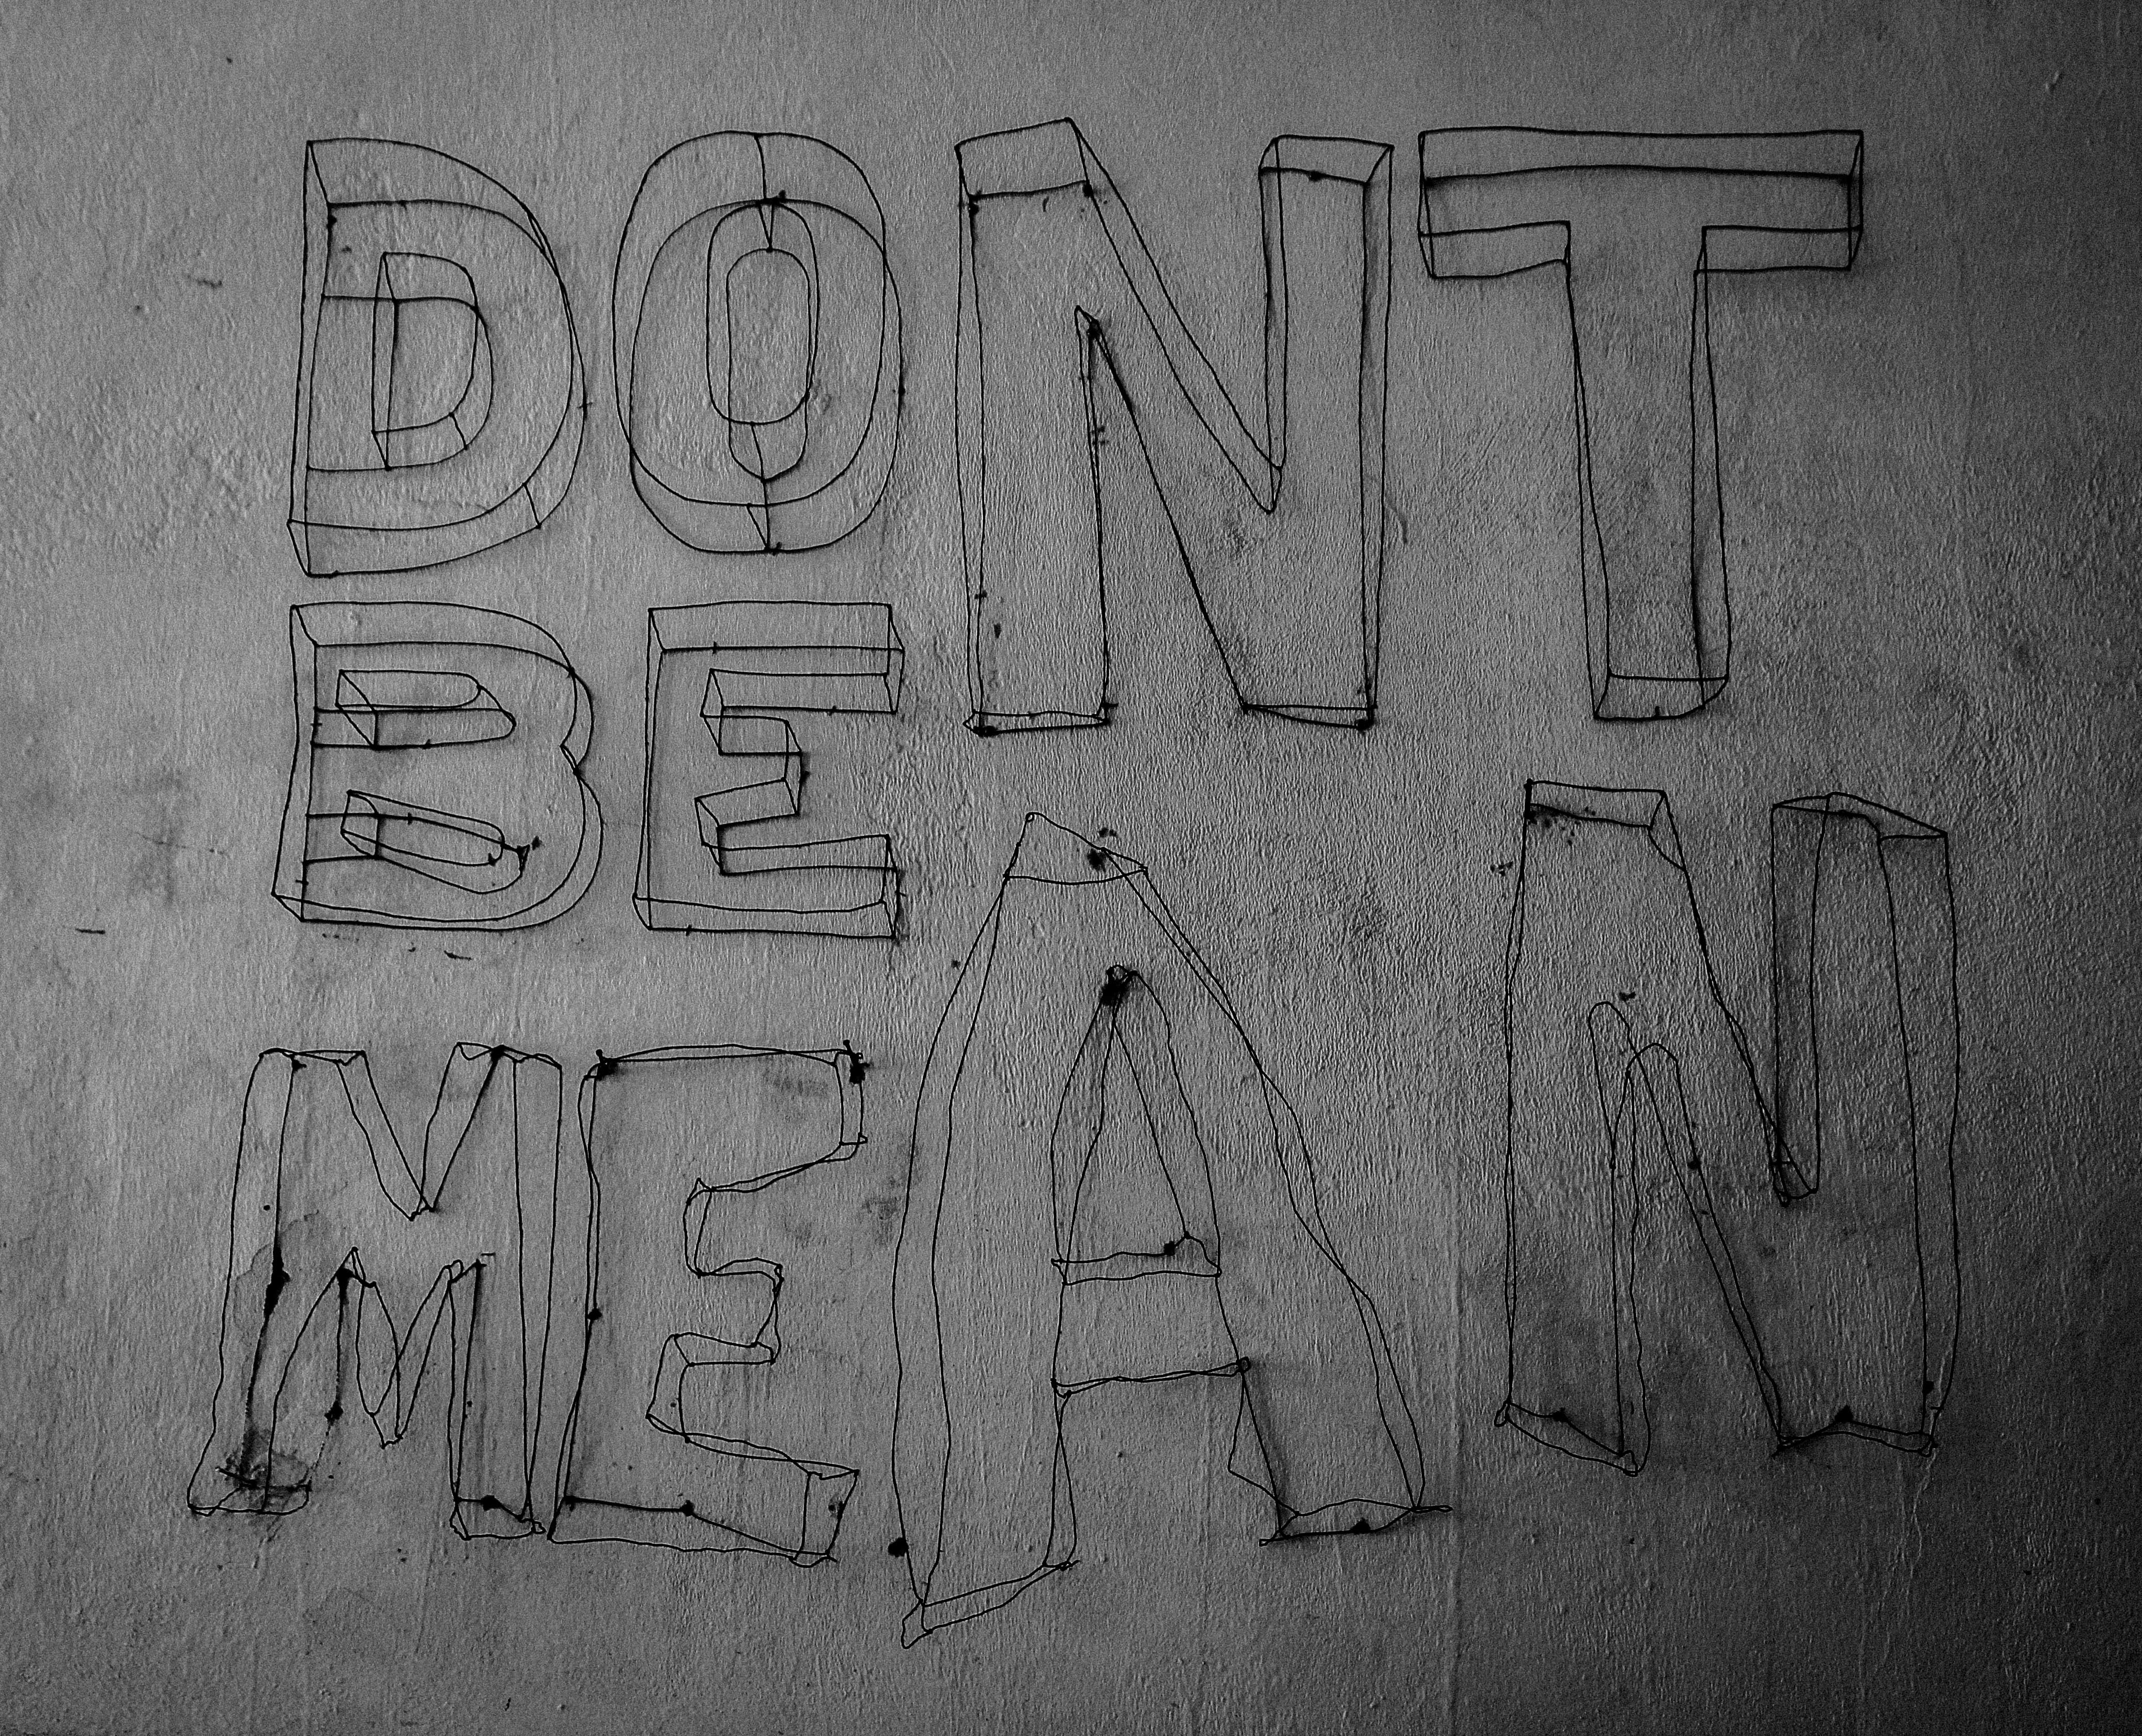
black and white, texture, number, wall, line, black, monochrome, font, art, sketch, drawing, text, monochrome photography